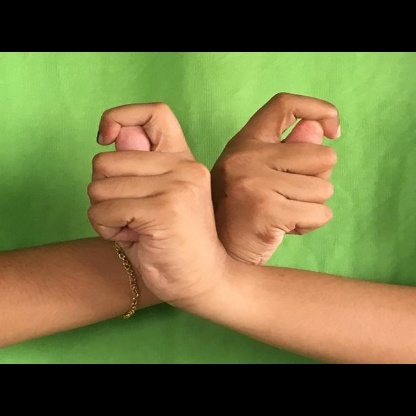
Mudra: Berunda